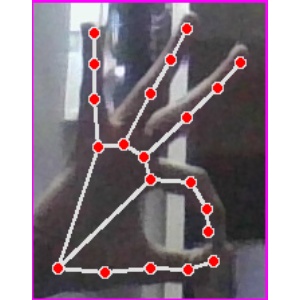
अक्षर: ण